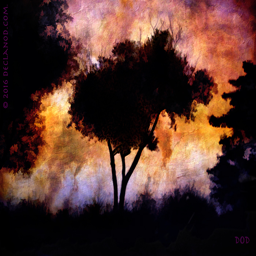
a dramatic digital painting of a tree at dusk .